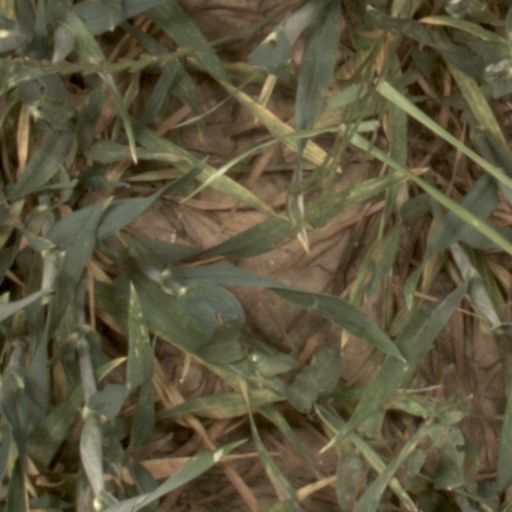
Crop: wheat